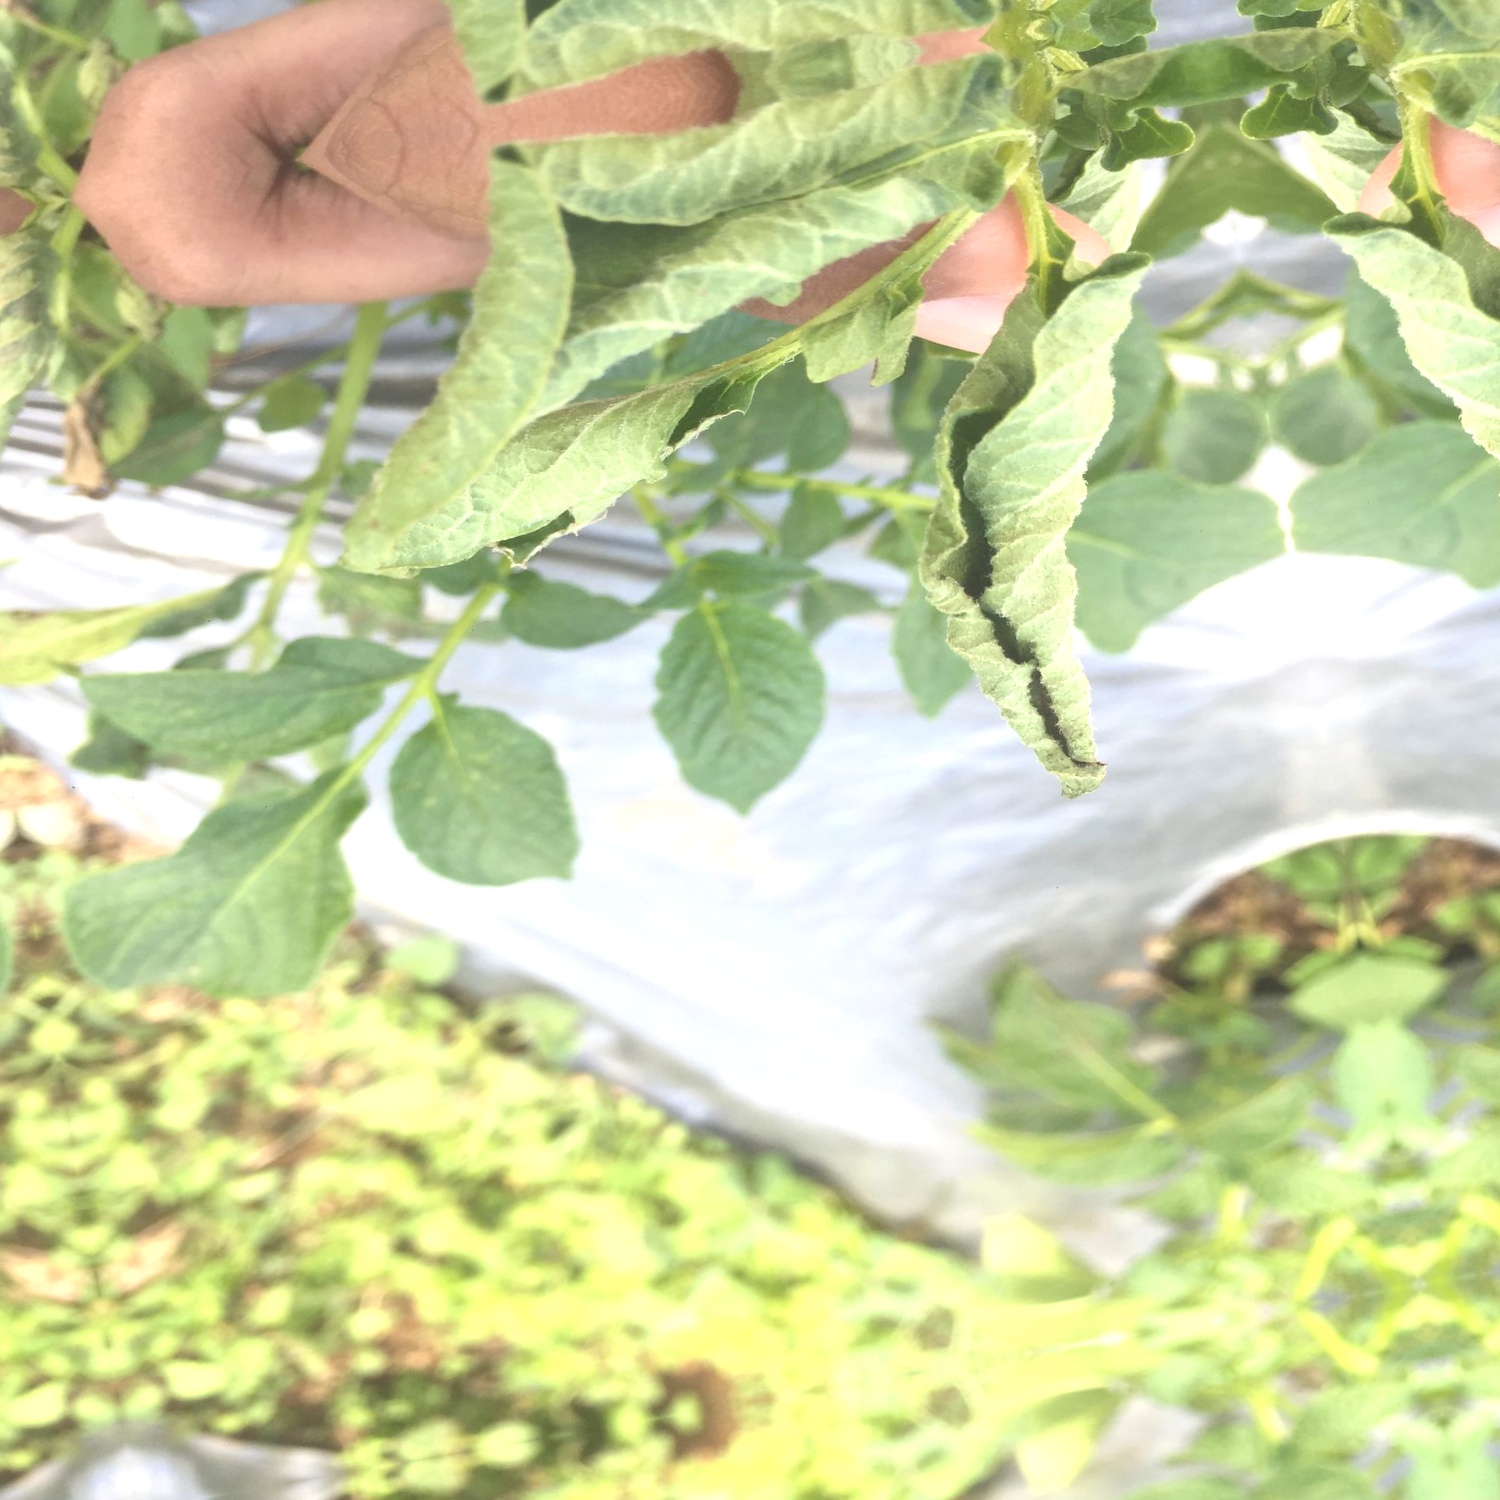
Etiqueta: Pudricion_Parda